Lottie Alter

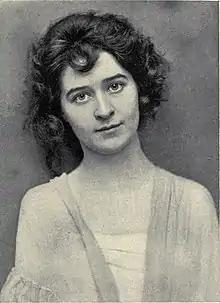
Alter, from a 1901 publication

Charlotte Alice Alter (January 16, 1871 – December 25, 1924) was an American actress on stage and in silent films.